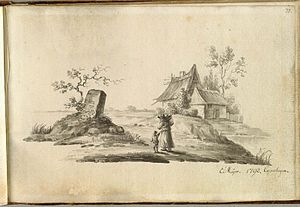
Elias Meyer
Tegning af Elias Meyer i Gerhard Ludvig Lahdes stambog (gæstebog). Fra Det Kongelige Bibliotek
Tegninger fra kobberstikker Gerhard Ludvig Lahde`s stambog, en sorts gæstebøger man tog med på rejser. Det Kongelige Bibliotek skriver om tegningerne: ""De fleste af stambøgernes tekster, tegninger og gouacher er af unge kunstnere, hvis navne kan findes på listen over studerende på Kunstakademiet i København, hvor Lahde ... selv fik sin uddannelse. Mange af disse navne er i dag ukendte, men nogle få blev kendt i den danske kunsthistorie, f.eks. F. Camradt, C. D. Fritsch, Hans Hansen, J. L. Lund, Elias Meyer og C. F. Stanley. Nogle ganske få, som eksempelvis Runge, Friedrich, Thorvaldsen og Eckersberg udviklede sig til store kunstnere. Tegningernes og gouachernes motiv er for det meste fantasilandskaber eller, sjældnere, topografisk identificerbare. Desuden er der allegorier, satirer og portrætter, som f.eks. Eckersbergs tegning af Lahdes tre børn.""
Elias Meyer var en dansk maler.